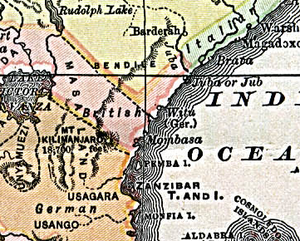
Tysk Wituland
Wituland 1890.
Tysk Wituland eller blot Witu var et omkring 300 km² stort territorium i det østlige Afrika, som var centreret omkring byen Witu. Området blev annekteret som tysk koloni 1885-1890.